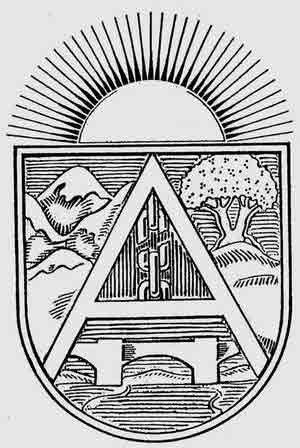
La guerre d'Espagne est un conflit qui, du 17 juillet 1936 au 1ᵉʳ avril 1939, opposa en Espagne, d'une part le camp des républicains, orienté à gauche et à l'extrême gauche, composé de loyalistes à l'égard du gouvernement légalement établi de la IIᵉ République, de communistes, de léninistes et de révolutionnaires anarchistes, et d'autre part les nationalistes, les rebelles putschistes orientés à droite et à l'extrême droite et menés par le général Franco.
La révolution sociale espagnole de 1936, couramment désignée sous le nom de révolution espagnole, englobe tous les événements de type révolutionnaire déclenchés en Espagne, durant la guerre civile, en réponse à la tentative de coup d'État militaire les 17 et 18 juillet 1936.